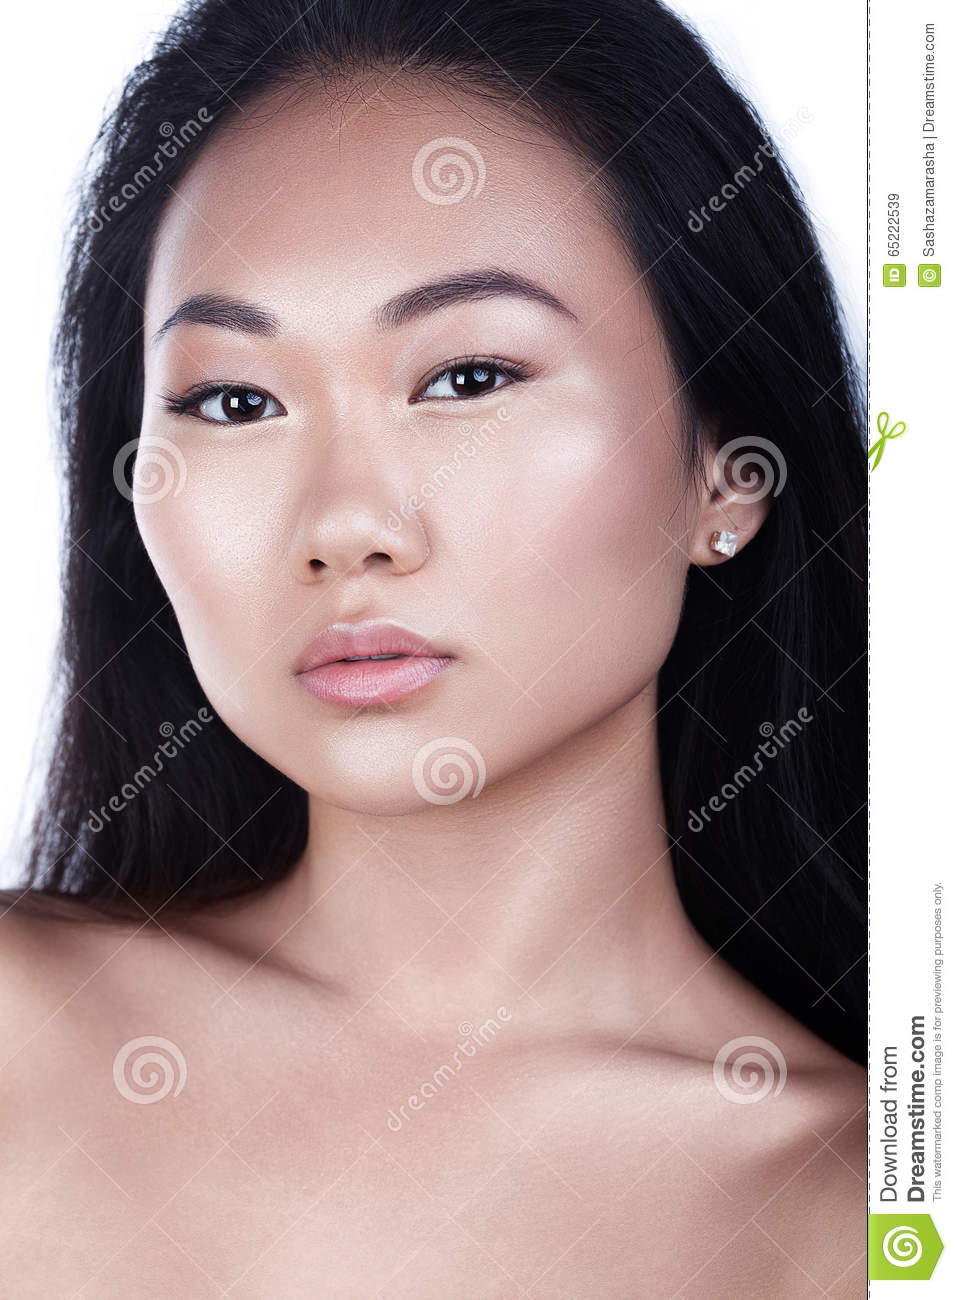
Label: Colored